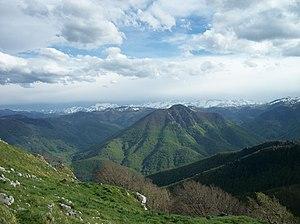
Les Pyrénées
Le massif de la Barousse est un massif des Pyrénées situé à cheval sur les départements des Hautes-Pyrénées et de la Haute-Garonne, en région Occitanie, France.
Le mont Sacon, ou encore mont Saqueton, est une montagne des Pyrénées françaises située dans la Barousse en Hautes-Pyrénées. Elle culmine au pic de Tourroc à 1 541 mètres.